Donald Kemp Ross

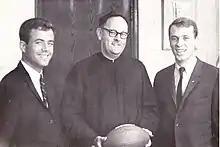
Donald Ross (left), with George McMahon, SJ, then dean of Fordham College, and David Langdon (right).

Donald Kemp Ross (June 29, 1943May 14, 2022) was an American public interest lawyer. Ross proposed the model of Public Interest Research Groups (PIRGS) with Ralph Nader. Ross became the first director of the NYPIRG (The New York Public Interest Research Group, Inc.).